Sarvabhoumudu

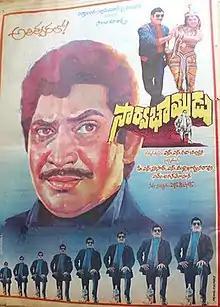

Sarvabhoumudu is a 1989 Indian Telugu-language action film directed by S. S. Ravichandra starring Krishna and Radha in the lead roles with a musical score by Chakravarthy.